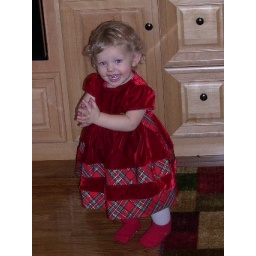
she was just so pretty in her Christmas dress (and note the red socks to keep her piggies warm)